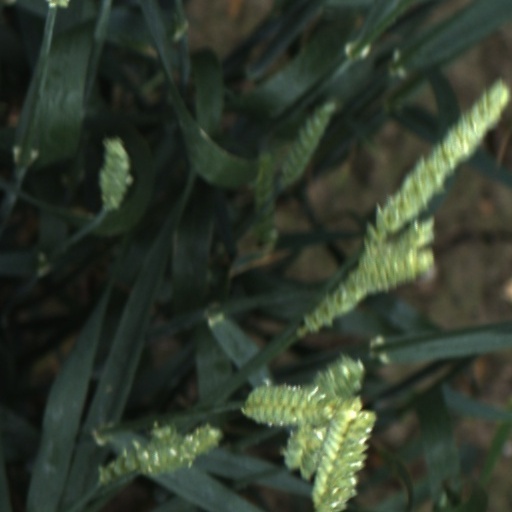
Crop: wheat